Liu Xin (badminton)

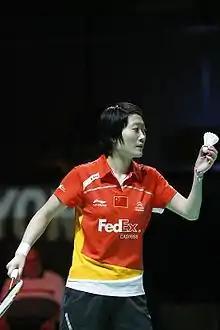

Liu Xin (born 11 June 1990) is a Chinese professional badminton singles player. Born in Benxi, Liaoning, her string of good performances during the 2010 and early 2011 helped her to attain the career-best ranking of 5 in April 2011. She was part of the Chinese team that won gold medals at the 2010 and 2014 World University Championships, and also at the 2014 Asian Games.